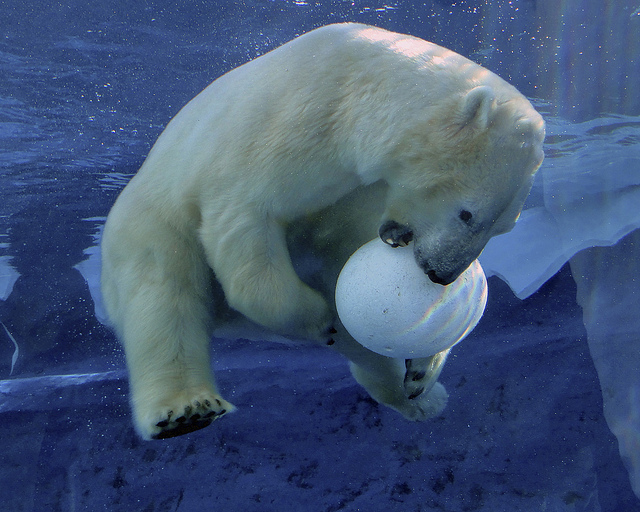
một con gấu đang lặn xuống nước cùng với quả bóng